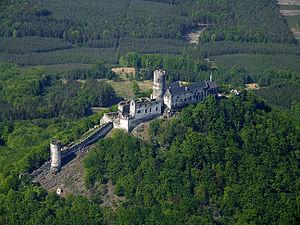
Bezděz est une commune du district et de la région de Liberec, en République tchèque. Sa population s'élevait à 357 habitants en 2018.